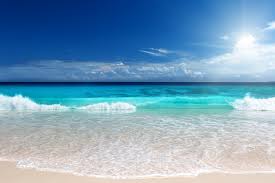
Weather: sun or clear